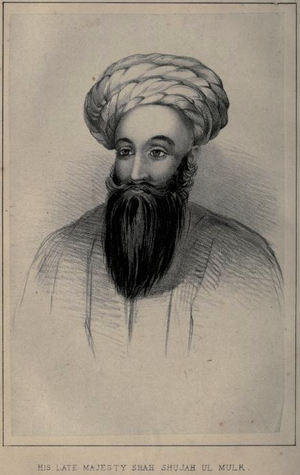
Shuja Shah Durrani est le cinquième padishah d'Afghanistan de la dynastie Durrani entre le 13 juillet 1803 et 1809 puis du 8 mai 1839 à sa mort en 1842.